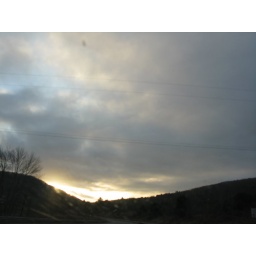
sky over the highway on our way home